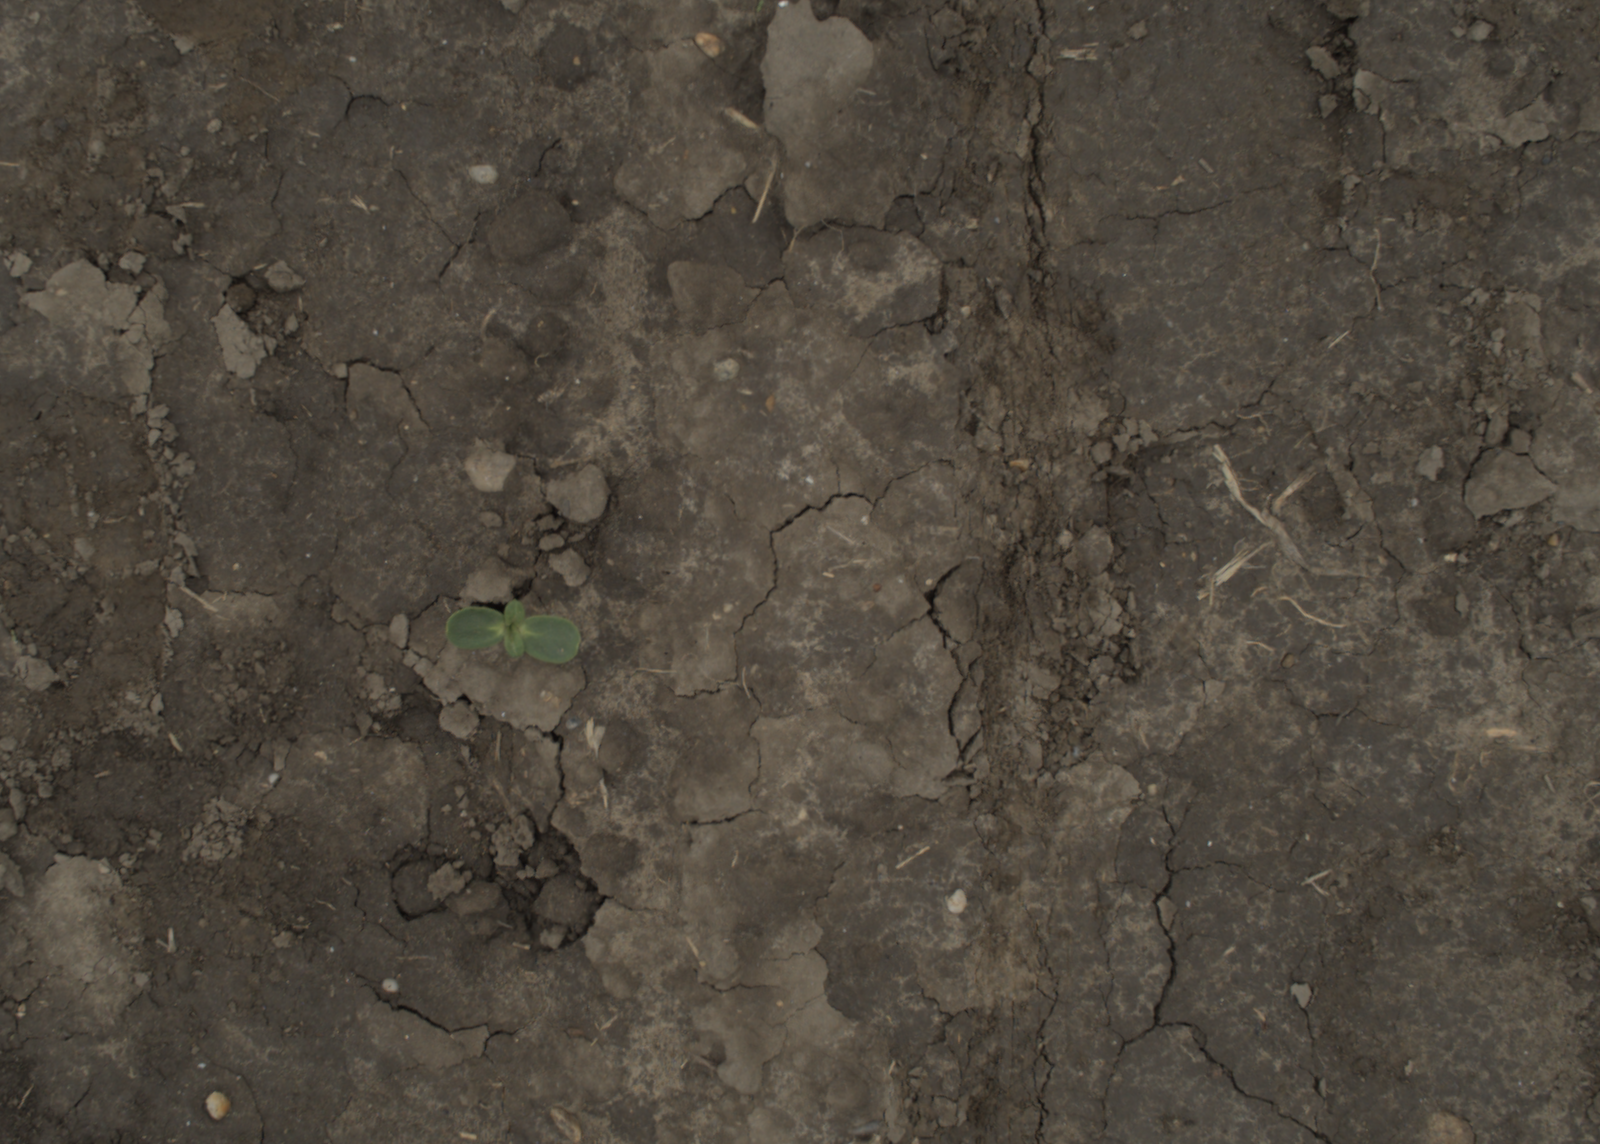
Capture date: 29.09.2021 13:48:56
Weather: cloudy
Wind: medium
Seeding date: 02.09.2021
Plant canopy height (mm): 954